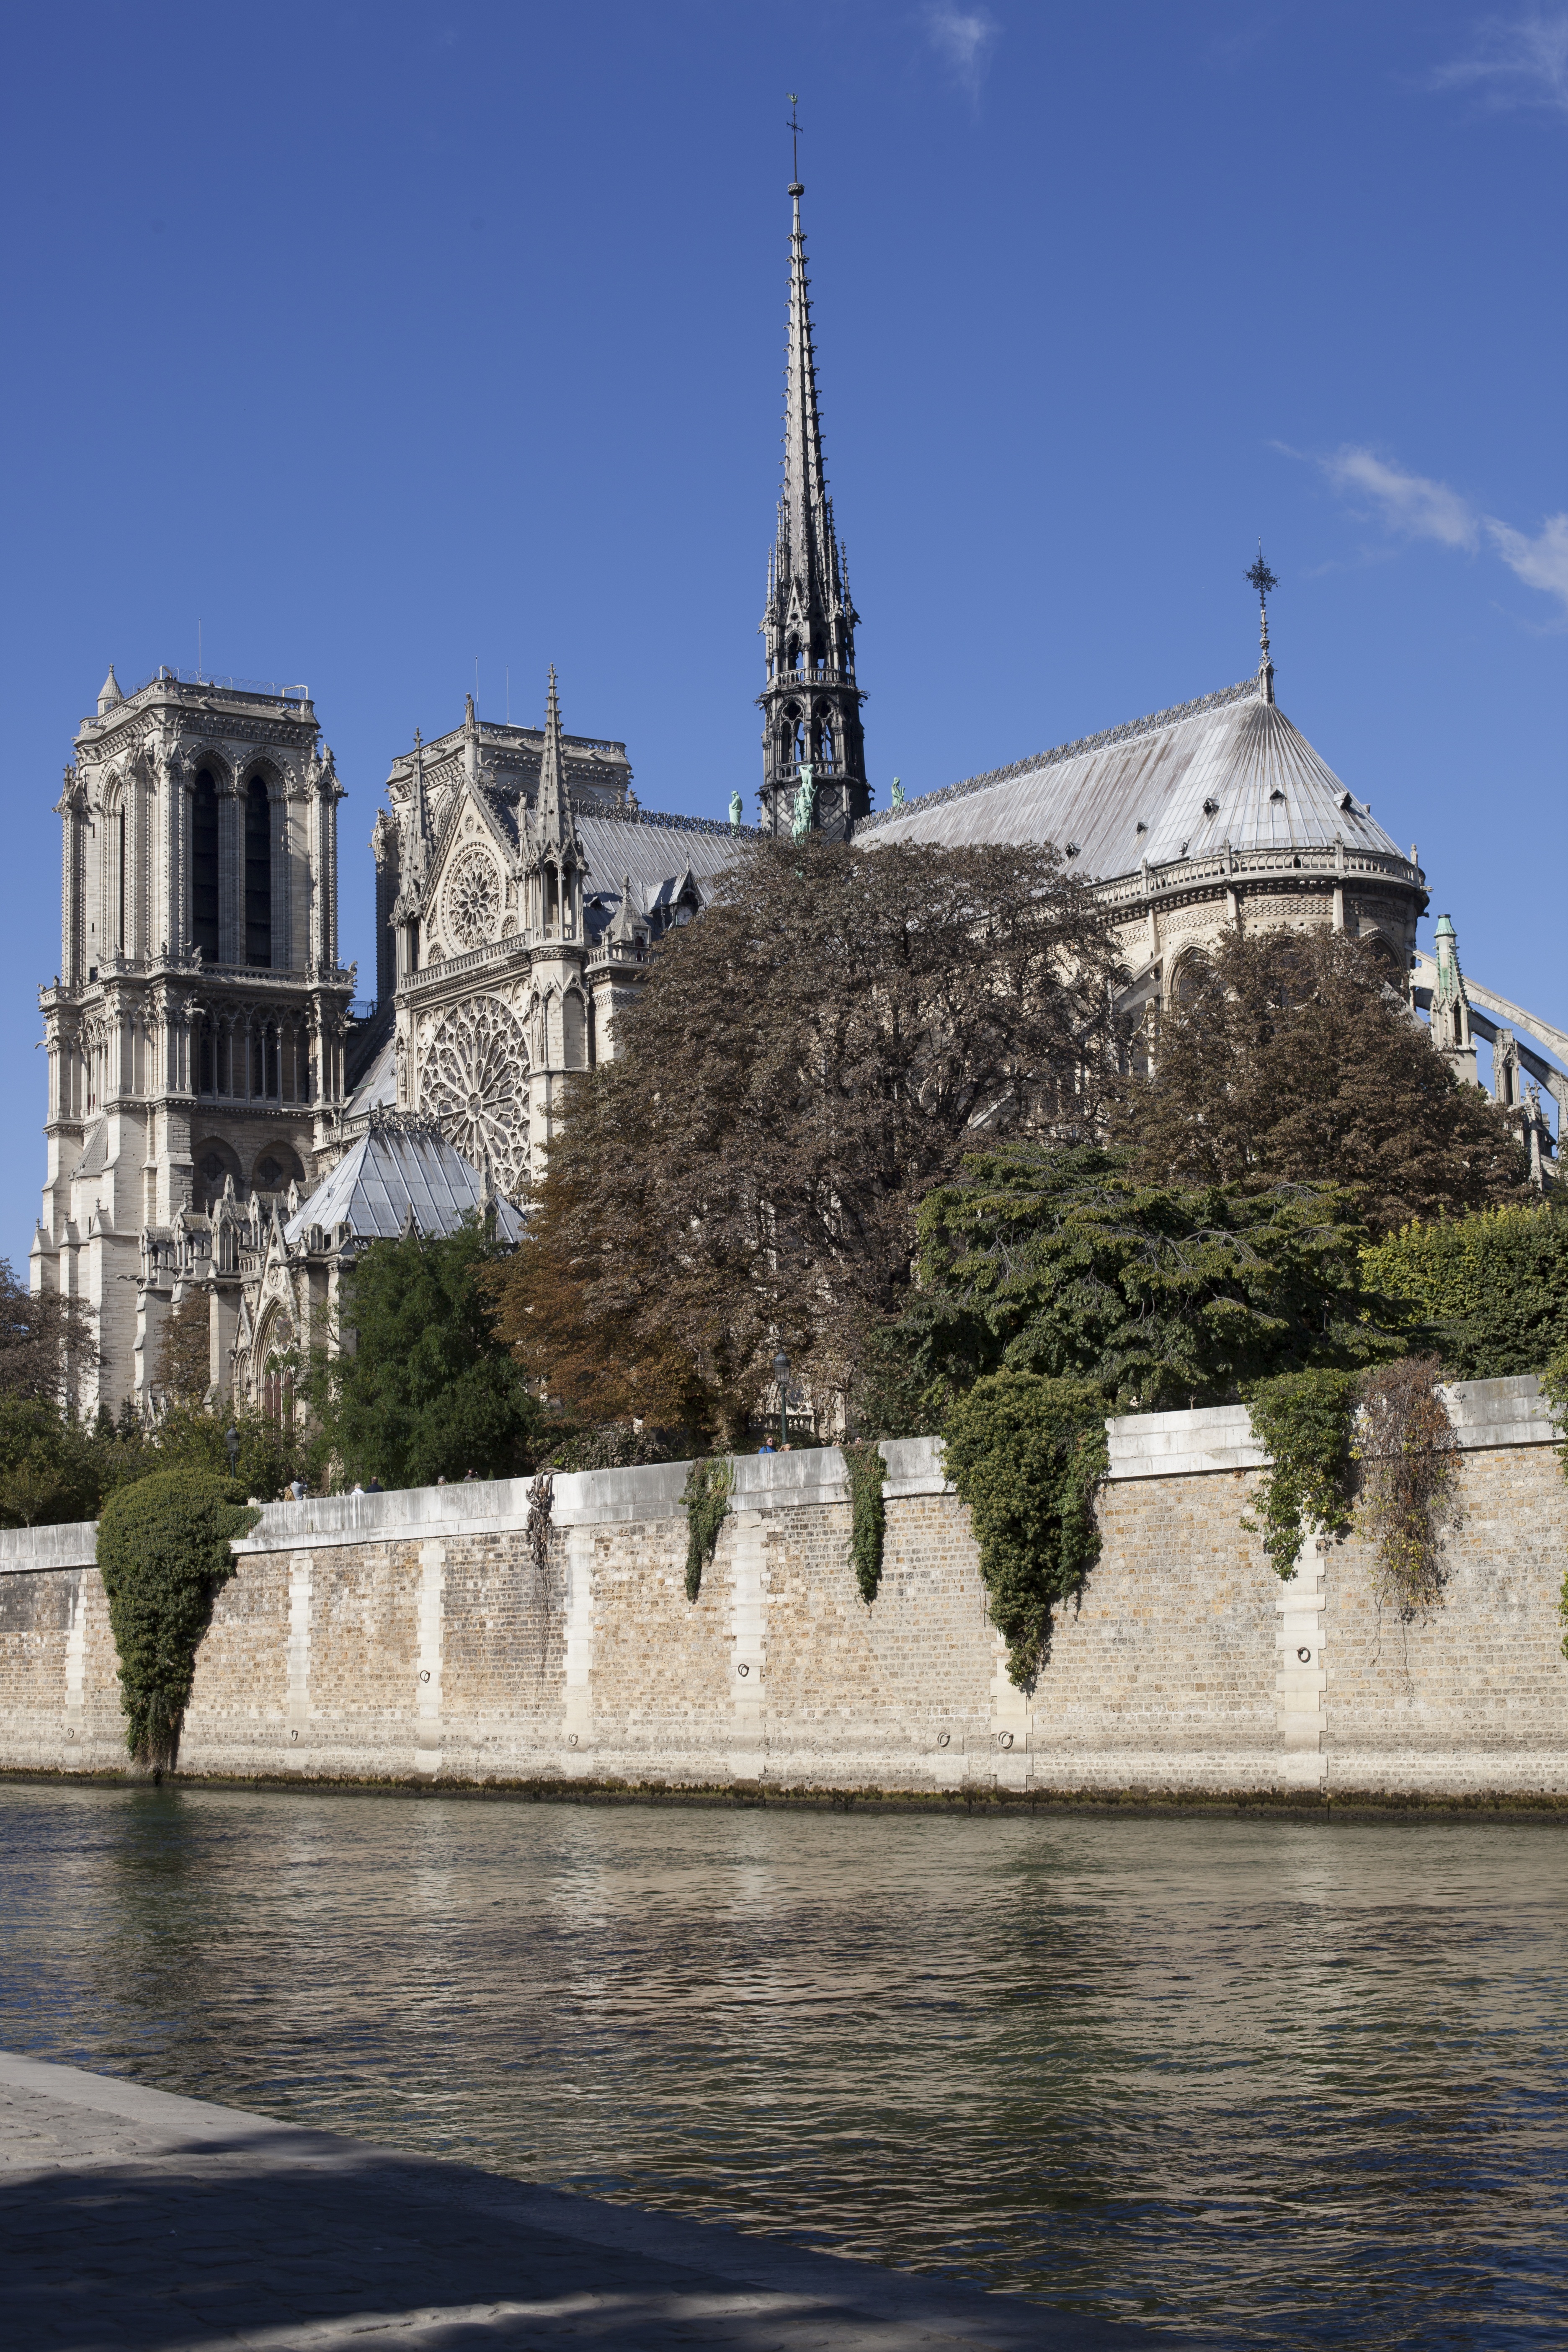
building, chateau, palace, paris, france, reflection, tower, castle, landmark, church, cathedral, tourism, waterway, place of worship, monastery, notre, dame, notre dame, water castle